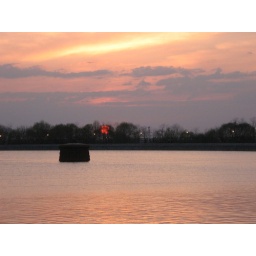
The red ball in the trees